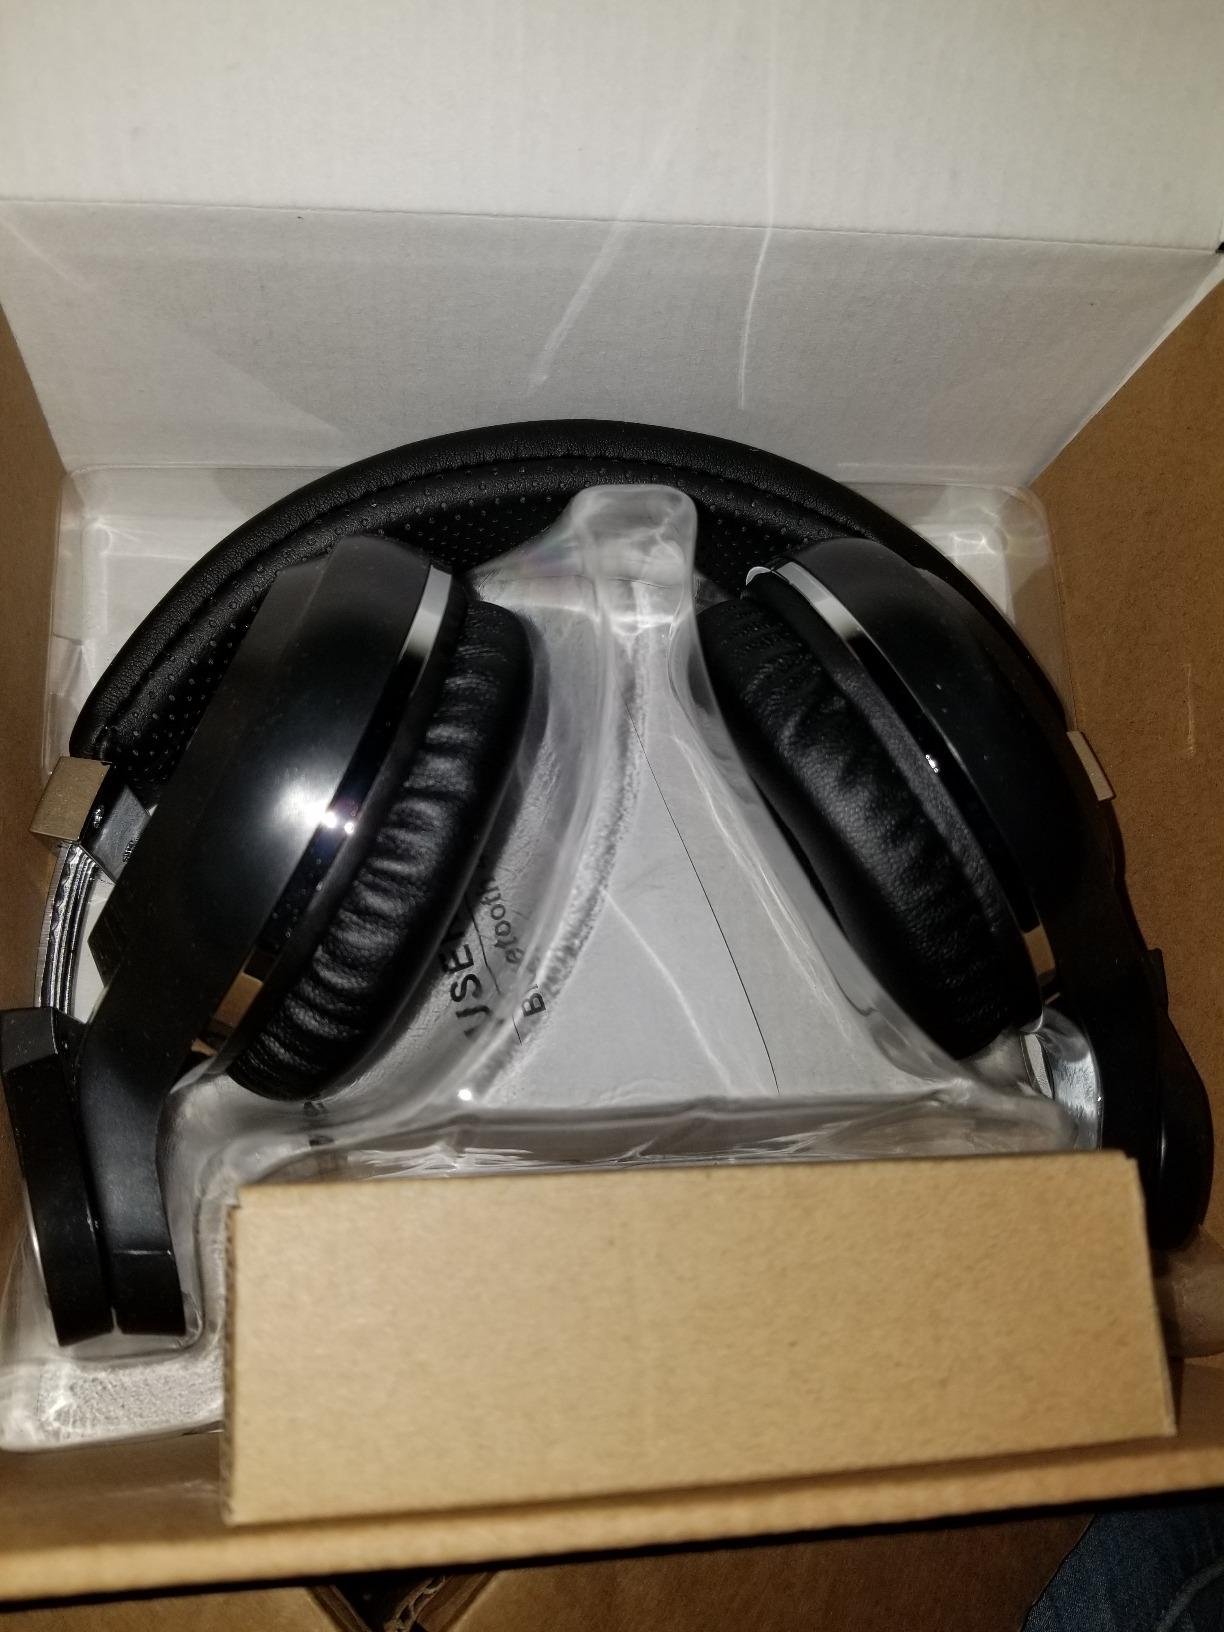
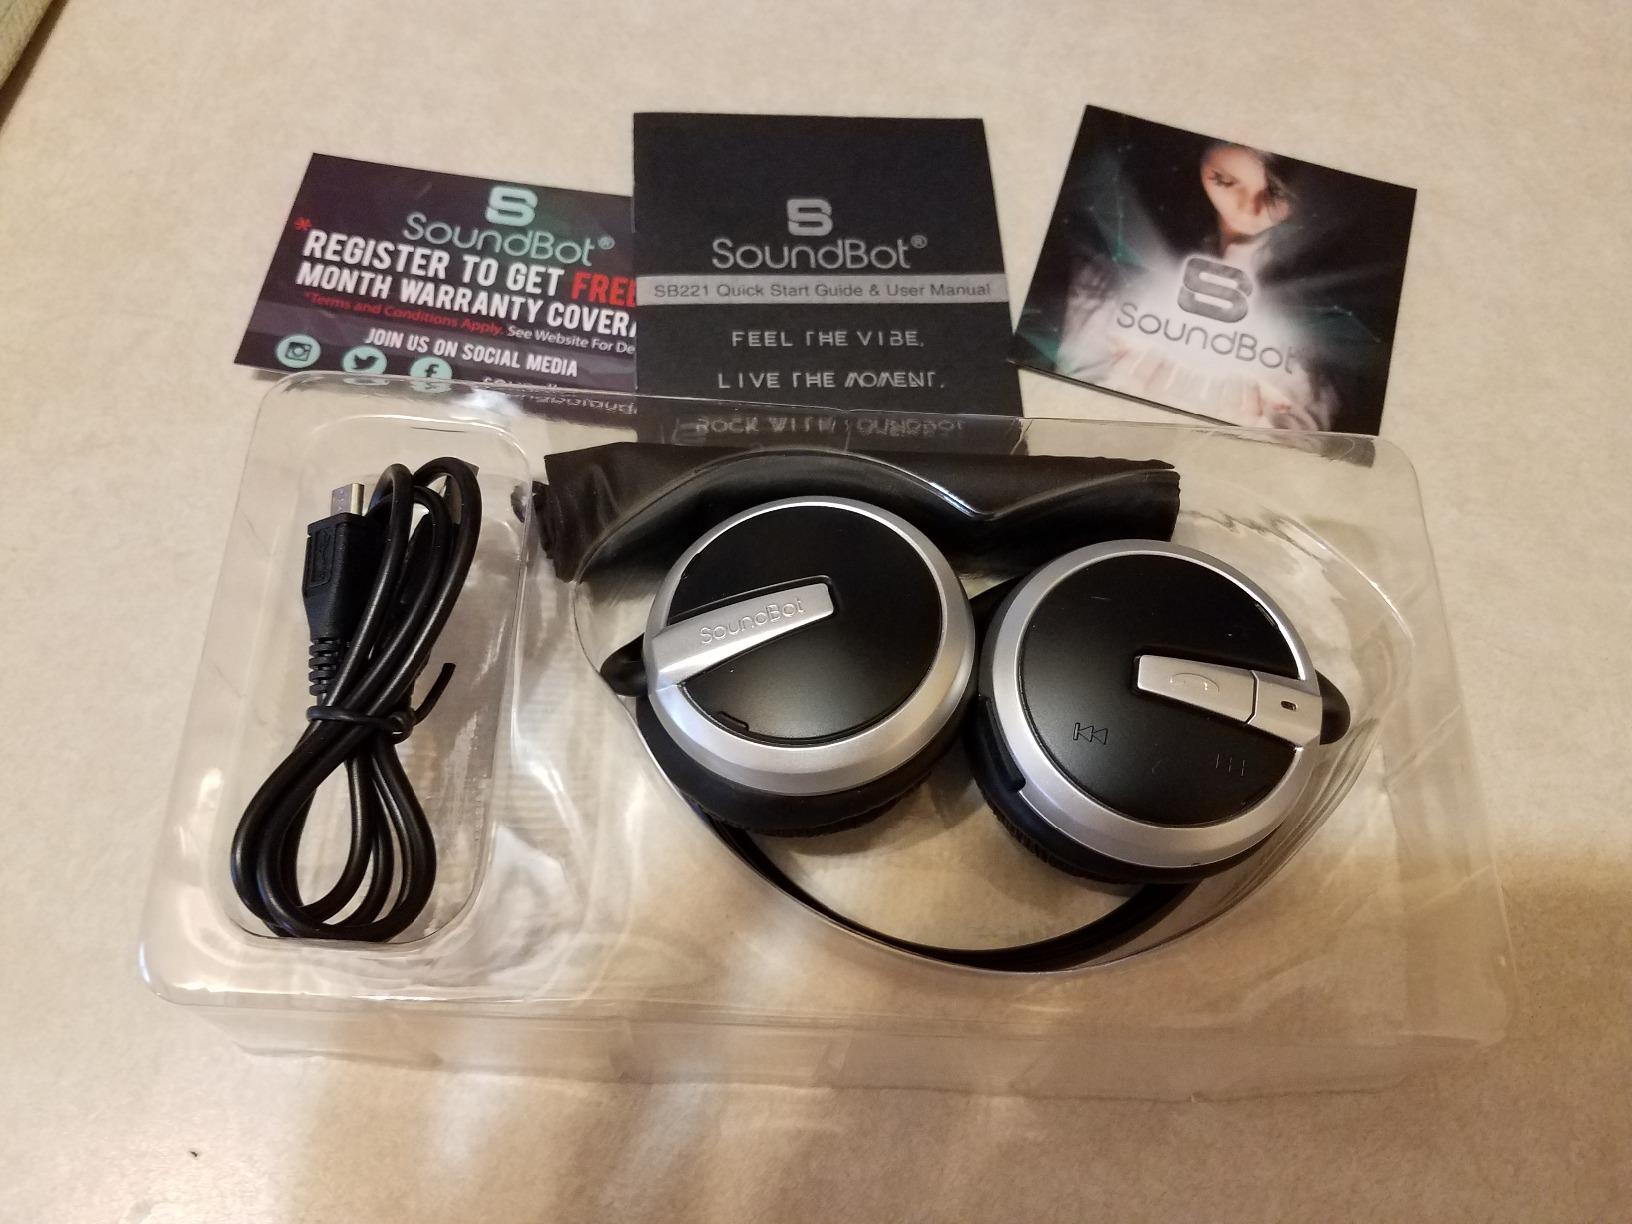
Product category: headphones
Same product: no